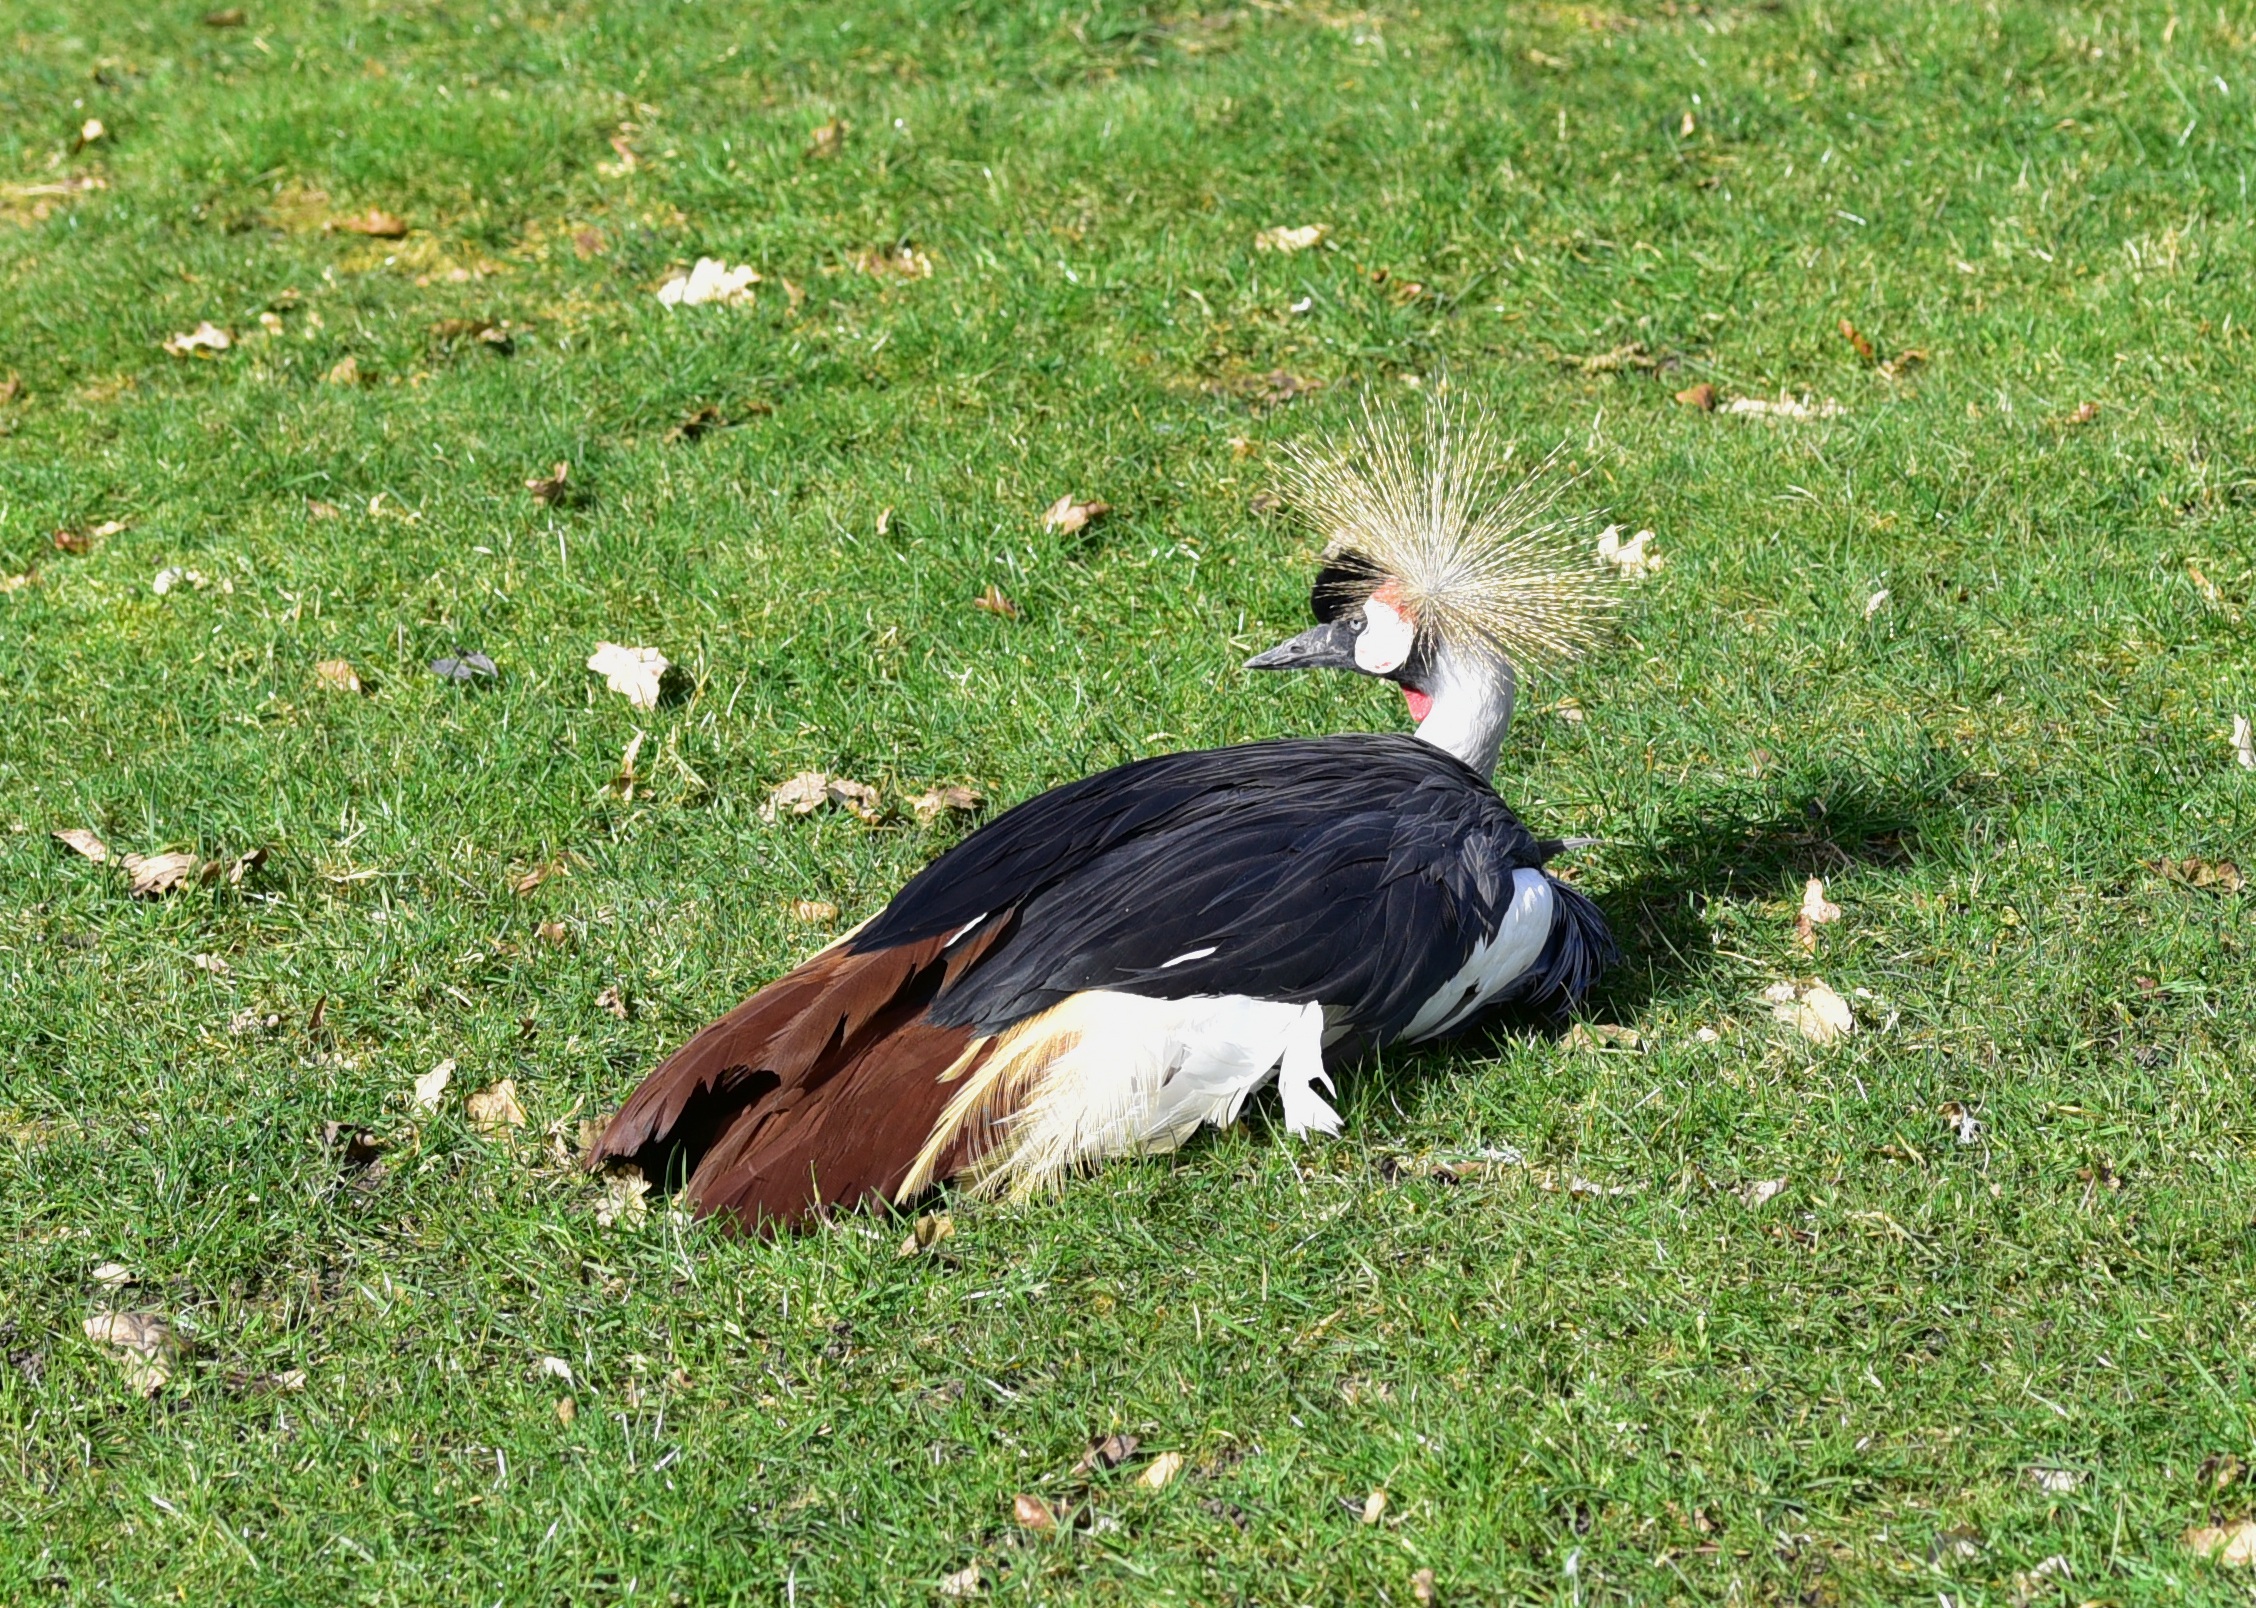
grass, bird, wildlife, zoo, fauna, stork, vertebrate, crane, lying, vulture, animal world, grey crowned crane, headdress, balearica pavonina, ciconiiformes